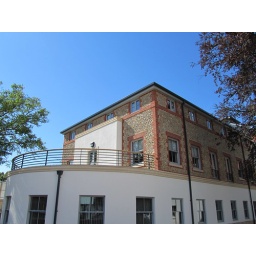
New office building in brick and flint.